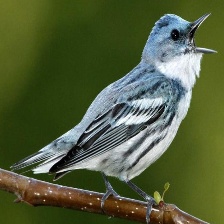
Species: CERULEAN WARBLER
Scientific name: SETOPHAGA CERULEA